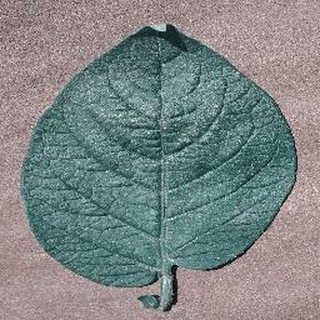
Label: healthy_potato